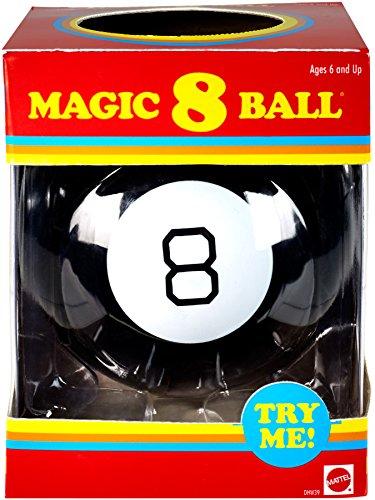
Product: Magic 8 Ball: Retro
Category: Toys & Games | Dress Up & Pretend Play | Pretend Play
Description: Magic 8 Ball Retro has all the answers to all your deepest questions.
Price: $11.40
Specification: ProductDimensions:4x5.1x3.9inches|ItemWeight:10.6ounces|ShippingWeight:12.8ounces(Viewshippingratesandpolicies)|DomesticShipping:ItemcanbeshippedwithinU.S.|InternationalShipping:ThisitemcanbeshippedtoselectcountriesoutsideoftheU.S.LearnMore|ASIN:B0149MC426|Itemmodelnumber:DHW39|Manufacturerrecommendedage:6-15years